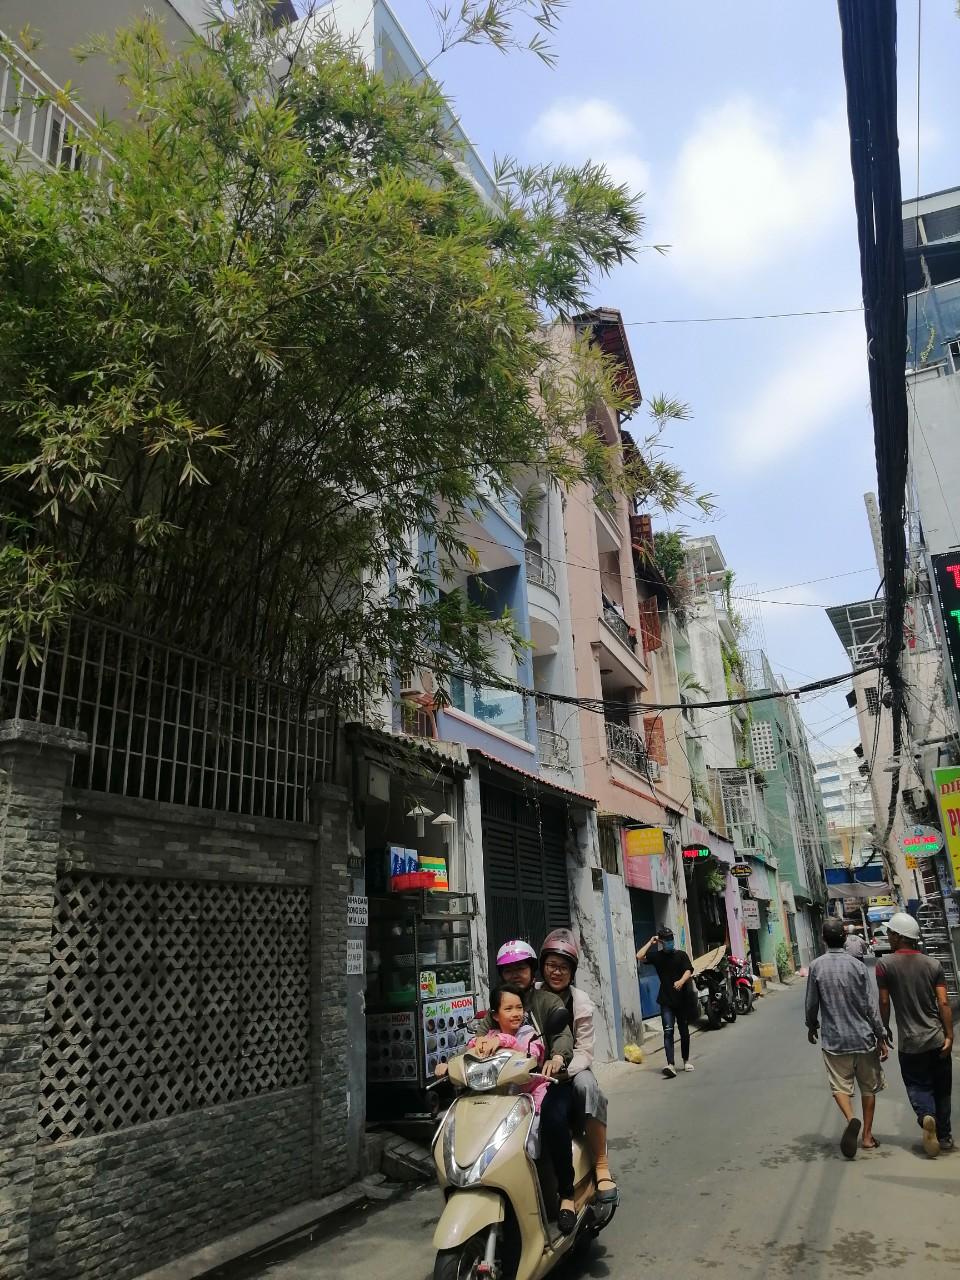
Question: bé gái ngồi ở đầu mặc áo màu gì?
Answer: bé gái ngồi ở đầu mặc áo màu hồng